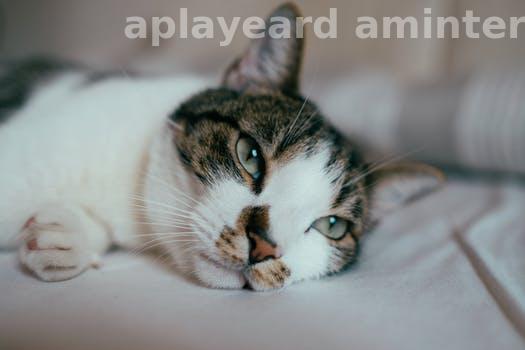
Label: Watermark